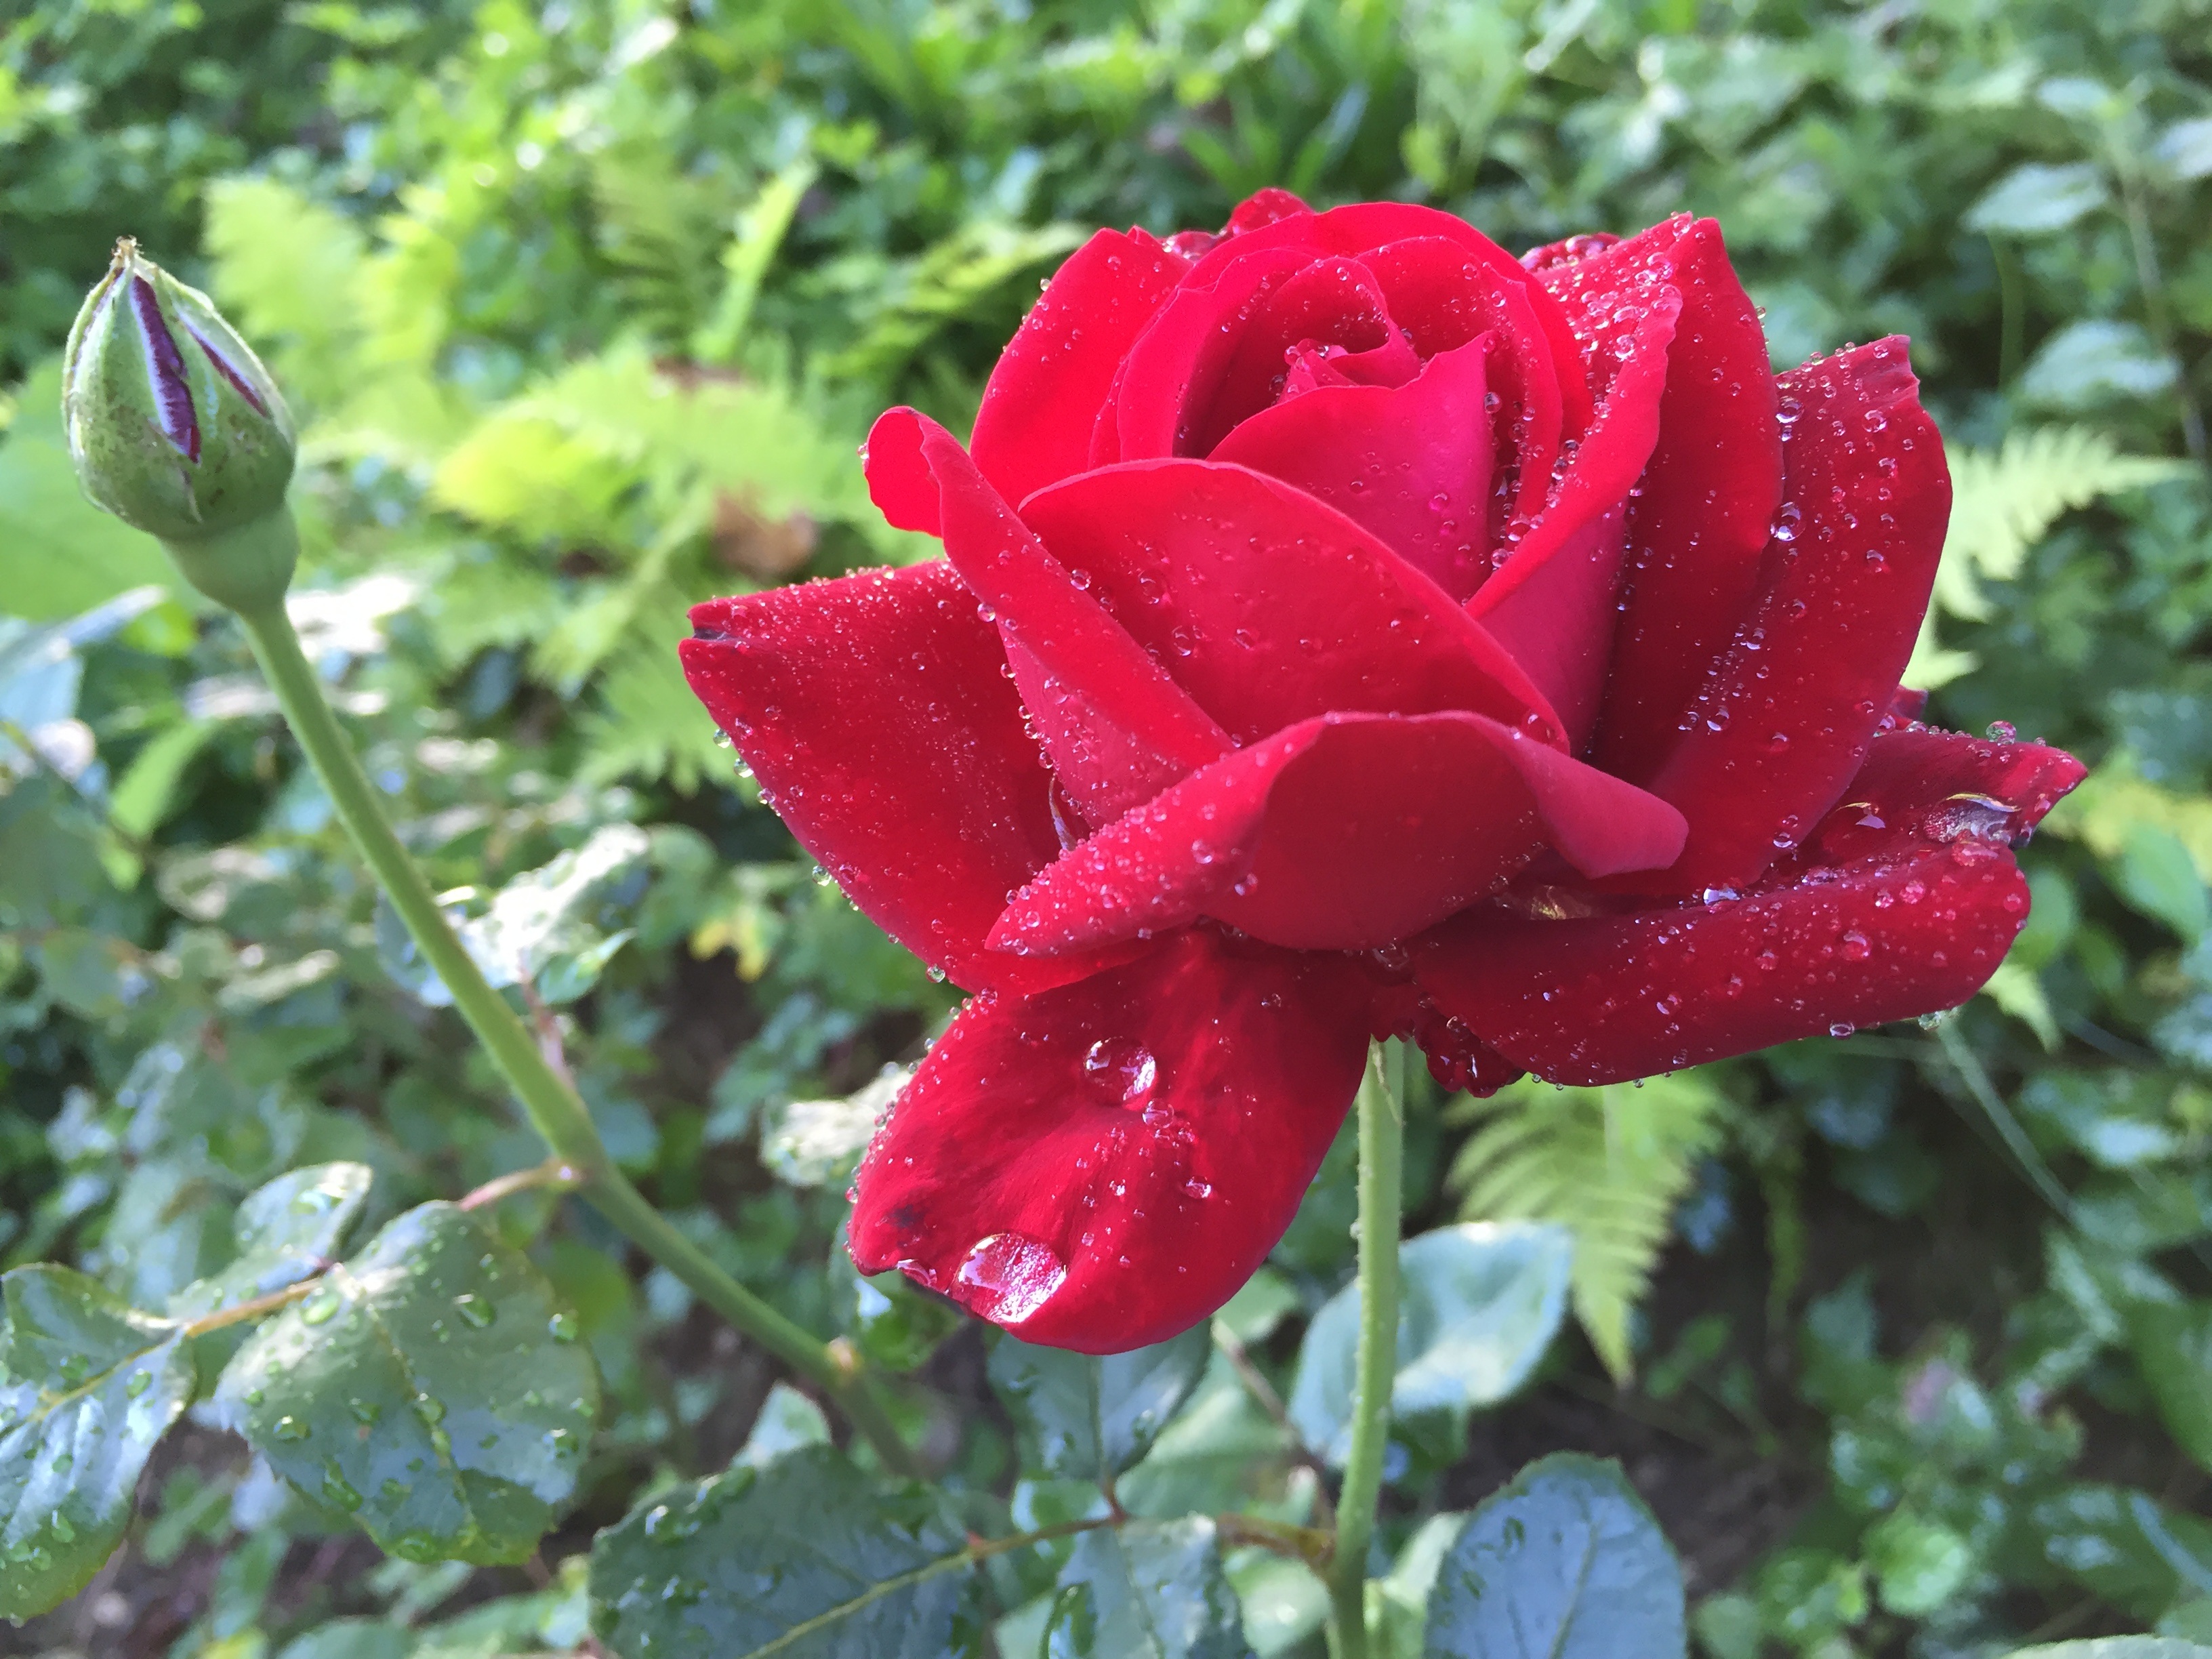
nature, blossom, plant, flower, petal, bloom, rose, red, botany, garden, flora, red flower, shrub, floribunda, flowering plant, garden roses, rose family, land plant, rose order